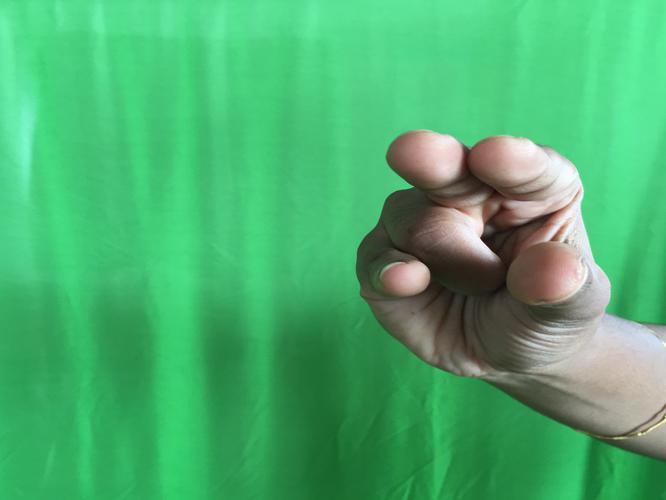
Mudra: Kangulam
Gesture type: single_hand